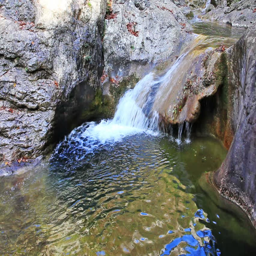
little waterfalls in a peaceful wood .